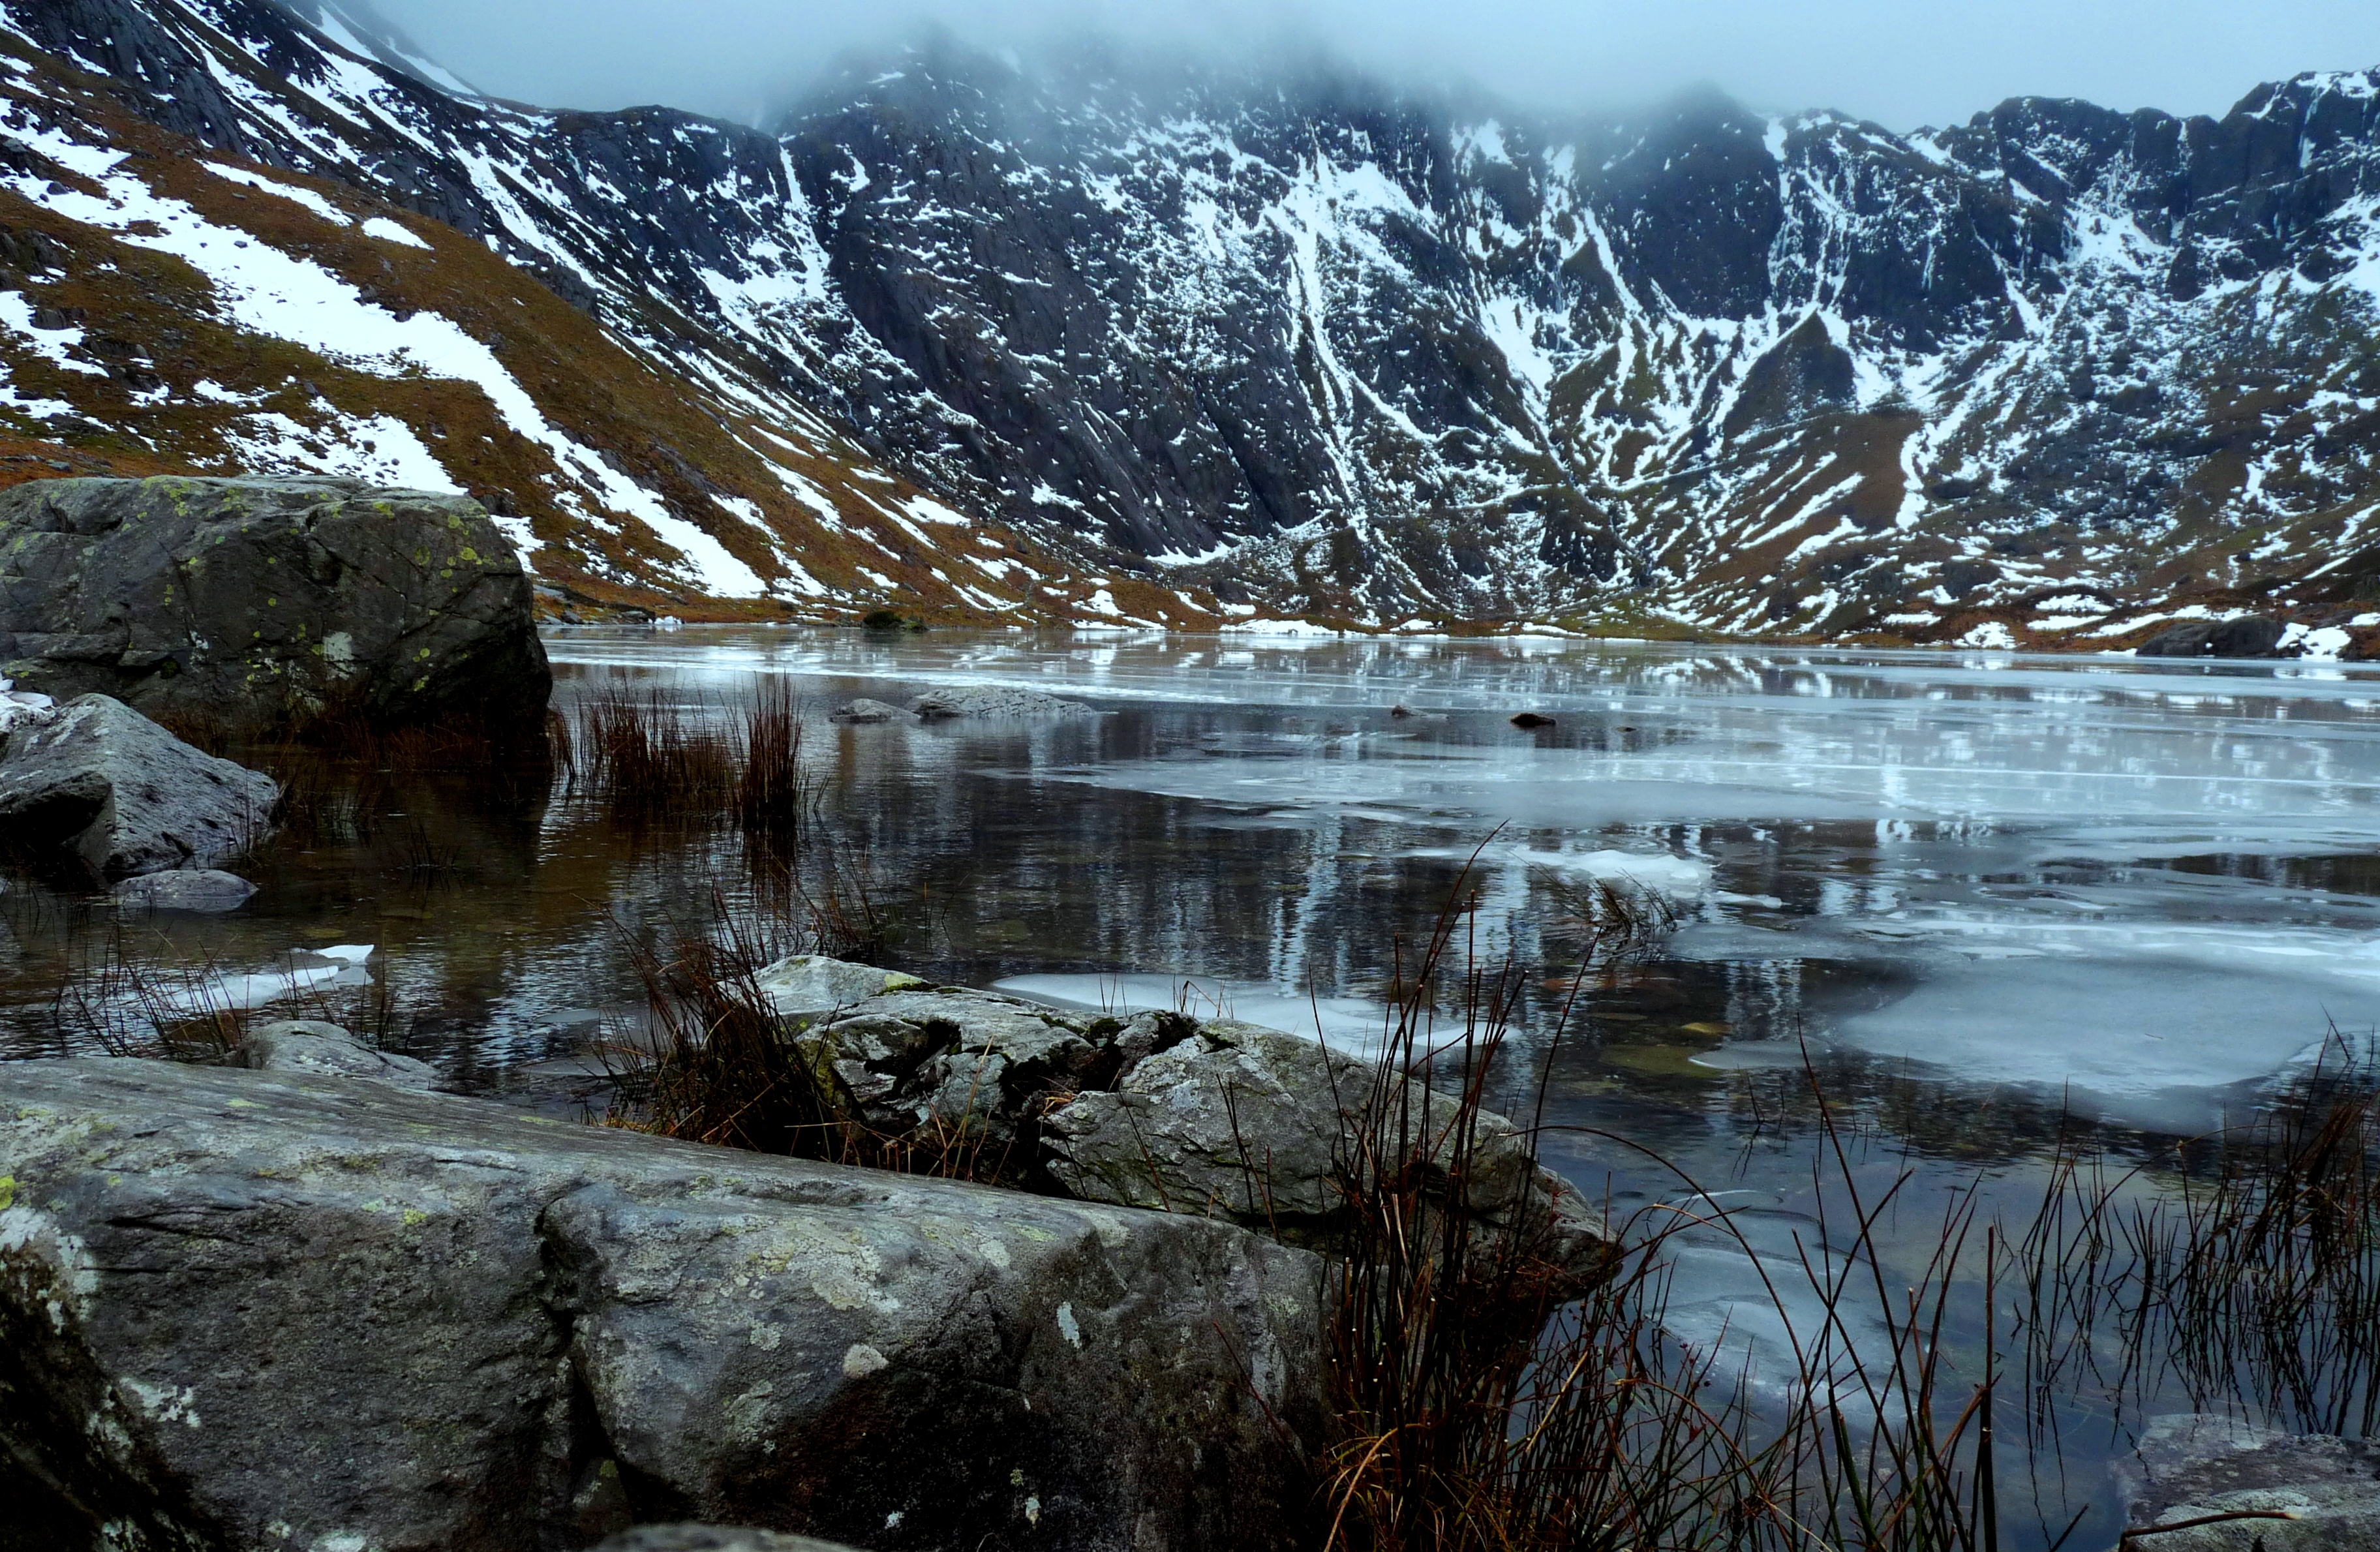
landscape, water, nature, rock, wilderness, mountain, snow, winter, lake, river, valley, mountain range, stream, ice, reflection, park, rapid, national park, season, national, wales, mountains, loch, mountian, snowdonia, landform, snowdon, cwm, tp53, geographical feature, atmospheric phenomenon, mountainous landforms